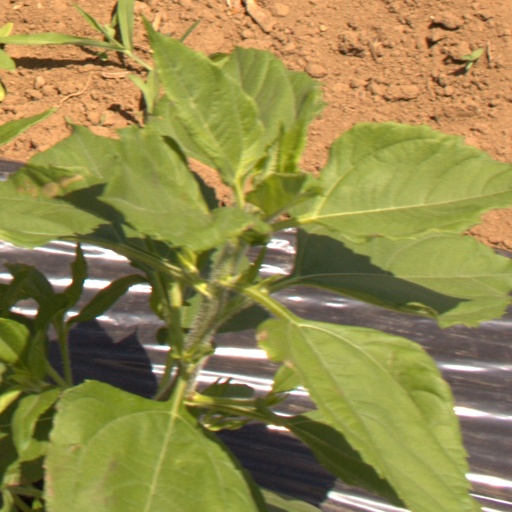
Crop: Jerusalem artichoke